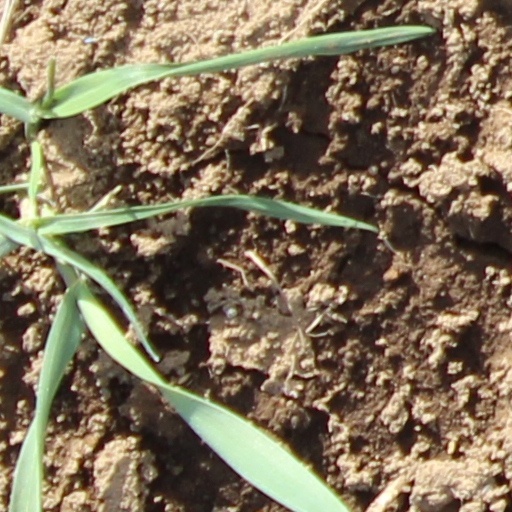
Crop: wheat